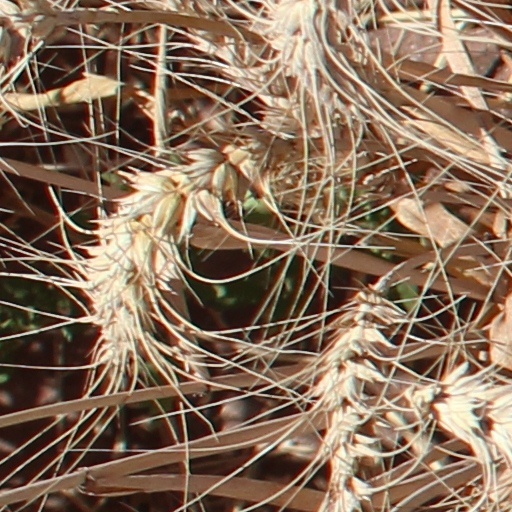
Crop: wheat